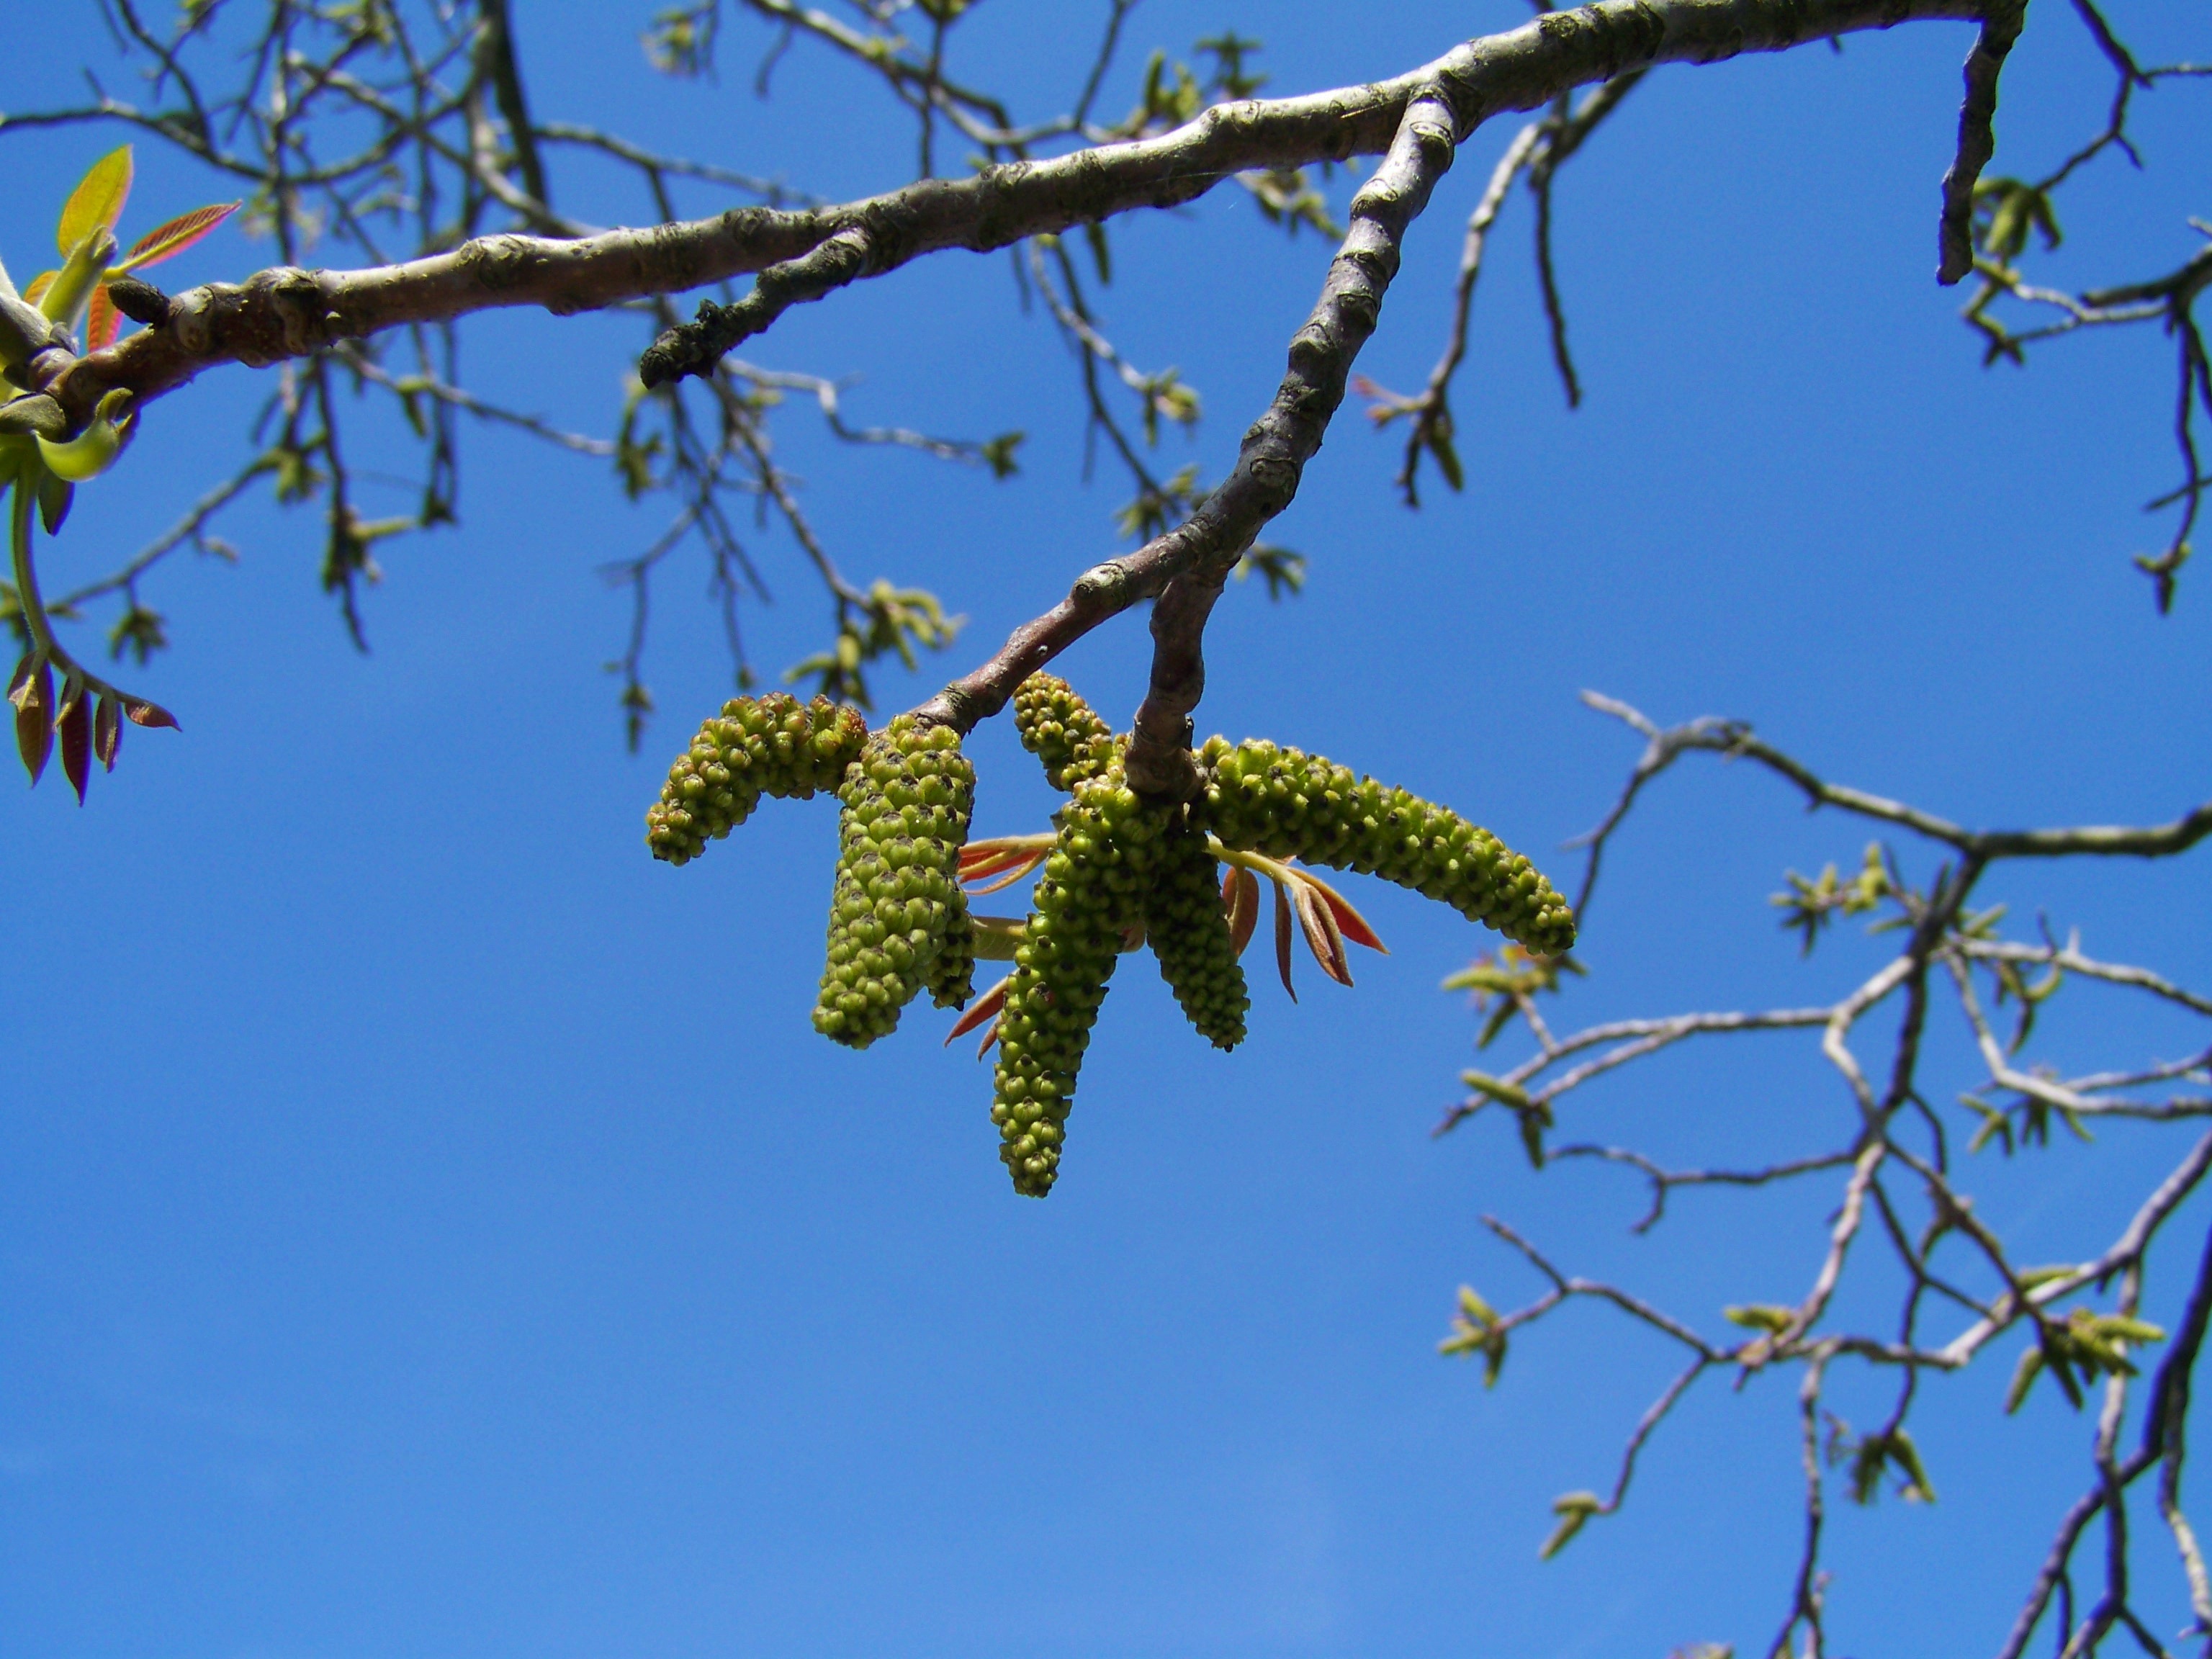
tree, branch, blossom, plant, sky, sunlight, leaf, flower, spring, flora, twig, blue sky, walnut, shrub, woody plant